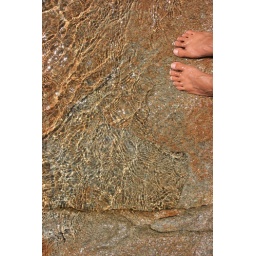
Toe fish were spotted in the rock pool